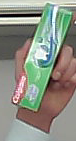
Product: colgate_toothpaste